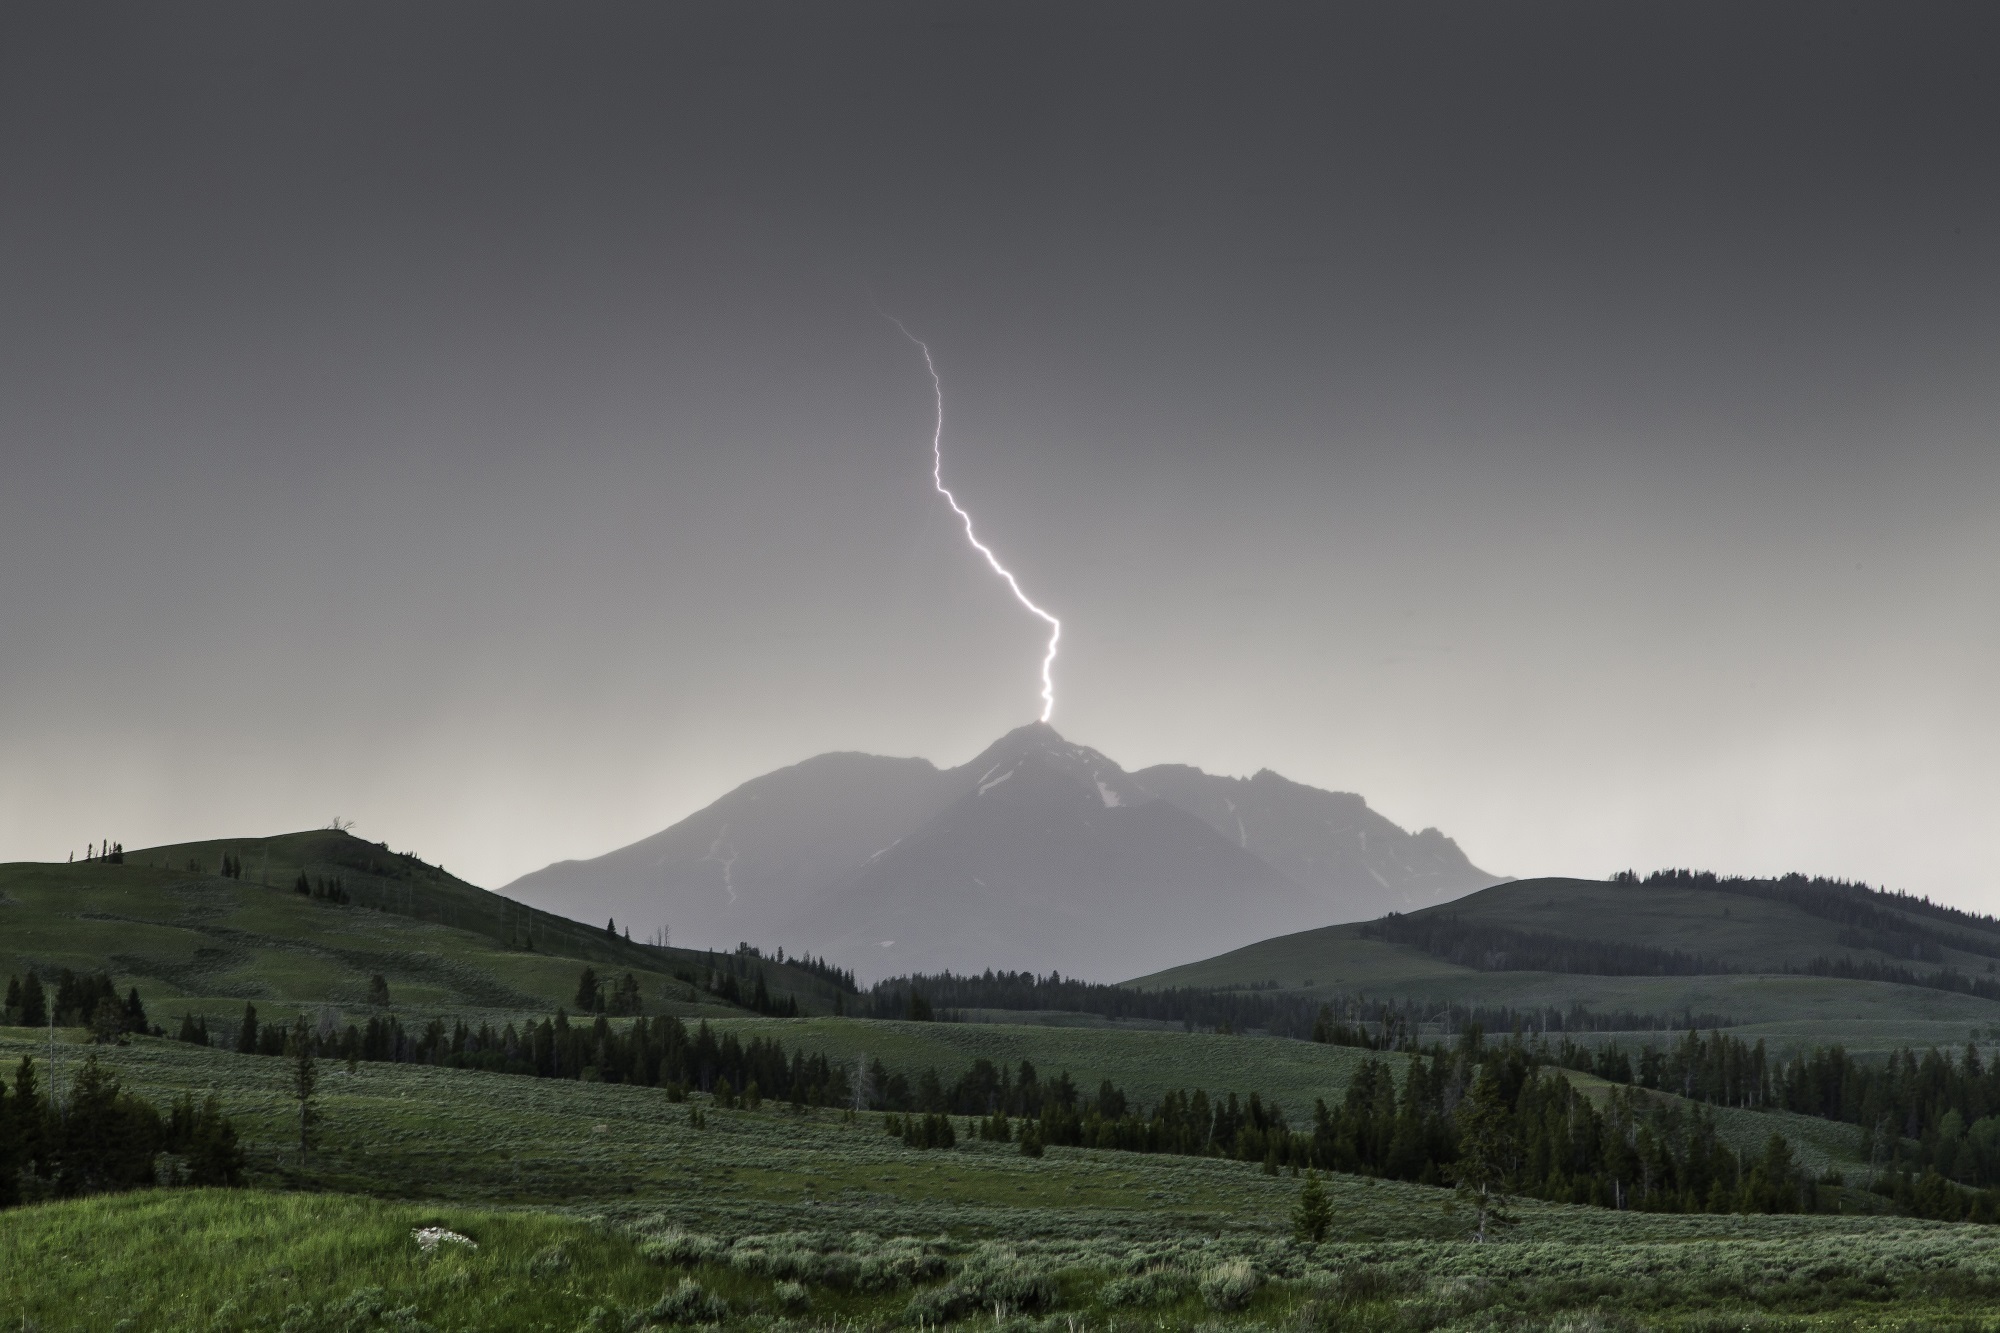
nature, mountain, cloud, sunset, rain, wind, dark, dusk, evening, twilight, weather, storm, usa, america, electricity, lightning, plain, power, clouds, thunderstorm, shock, wyoming, strike, striking, yellowstone national park, atmospheric phenomenon